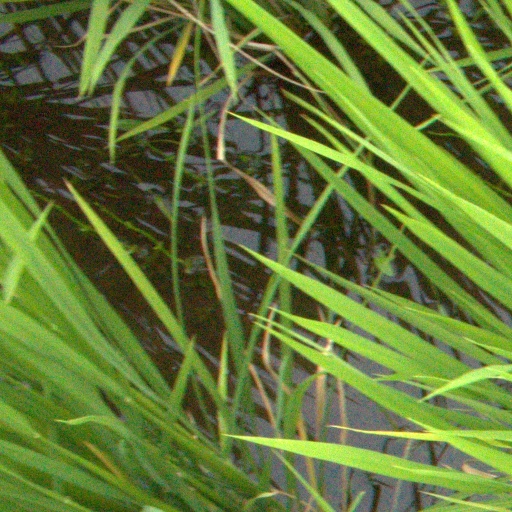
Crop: rice